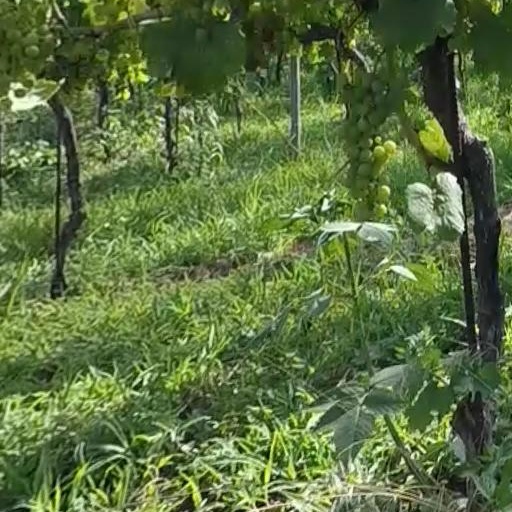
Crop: grape